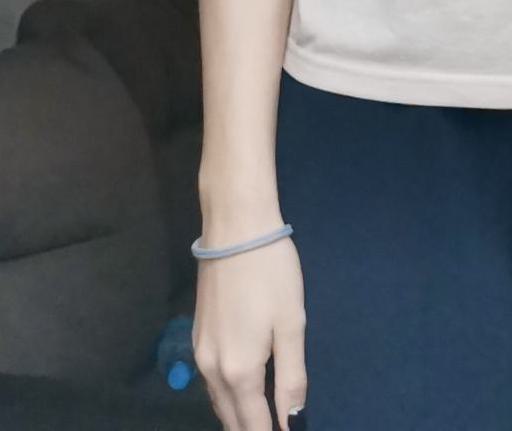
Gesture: no_gesture